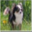
Label: dog